Top Cottage

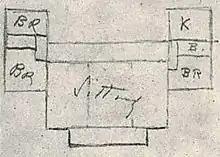
Floor plan as sketched by Roosevelt

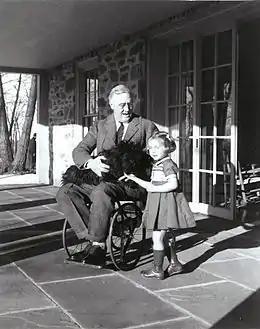
One of Suckley's photographs of Roosevelt with Ruthie Bie (later Bautista), then three years old, the daughter of the property caretakers and Fala (1941)

Although Roosevelt built a vacation house in Georgia at the end of his term as governor of New York (near the hot-spring estate in Bullochville, Georgia that he had bought in 1927 and renamed Warm Springs), he had never owned a year-round home of his own. He had moved into his mother's house at Hyde Park, enlarged for him and his family, and otherwise lived in family townhouses in New York City, rented houses in Albany and Washington, D.C., or official residences such as the New York State Executive Mansion and the White House. In 1933, Roosevelt realized the family home in Hyde Park did not offer him sufficient distance from the pressures of the presidency. He realized he would need a more isolated retreat, "a small place to go to escape the mob..."